Western Australia

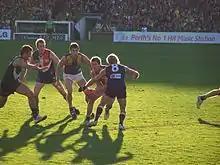
Matches between the two Western Australian teams, the West Coast Eagles and the Fremantle Dockers, are known as the Western Derby

Secessionism has been a recurring feature of Western Australia's political landscape since shortly after European settlement in 1826. Western Australia was the most reluctant participant in the Commonwealth of Australia. Western Australia did not participate in the earliest federation conference. Longer-term residents of Western Australia were generally opposed to federation; however, the discovery of gold brought many immigrants from other parts of Australia. It was these residents, primarily in Kalgoorlie but also in Albany who voted to join the Commonwealth, and the proposal of these areas being admitted separately under the name Auralia was considered.